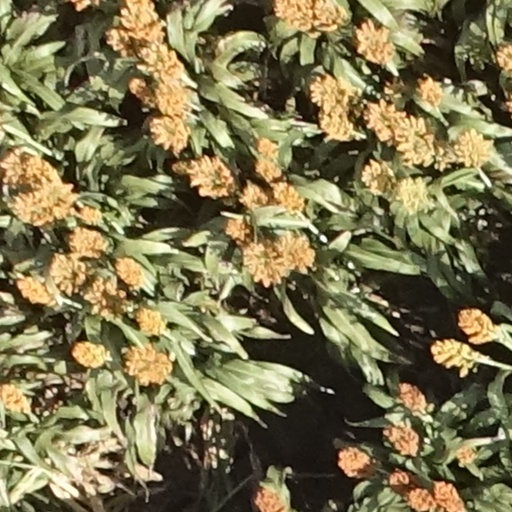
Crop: sorghum